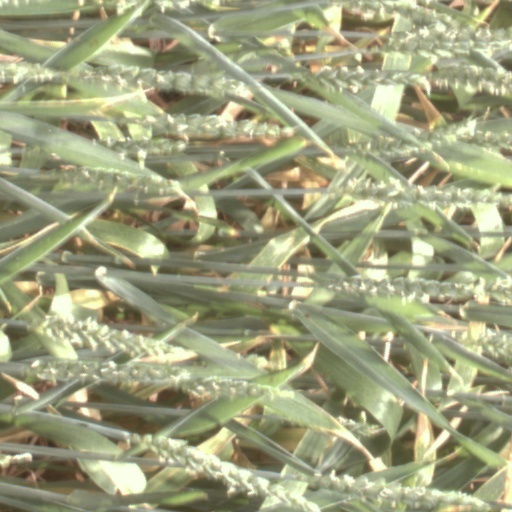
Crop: wheat